Kate Dover

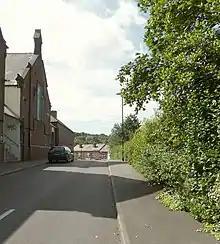
The trees on the right mark the former site of 4 Thirwell Terrace, Kate's home

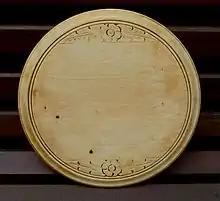
A bread platter of the type made in Sheffield in the 19th century

Kate's paternal grandparents were gardener George Dover (born Norwich ca.1798), and his wife Sarah (born Norwich ca.1802). Kate's father was Charles Dover (St Paul's, Norwich, 1826 – Eccleshall, 1891), the third of 10 siblings.